Väinö Auer

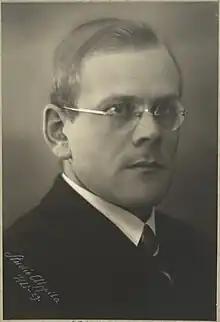
Väinö Auer in 1929.

Väinö Auer (January 7, 1895, Helsinki – March 20, 1981, Helsinki), the son of senator , was a Finnish geologist and geographer, chiefly remembered as an explorer of Tierra del Fuego and Patagonia. He is also noted for his pioneering studies on tephrochronology, desertification, and the development of bogs.